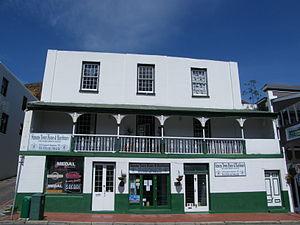
Simon's Town, est une ville et une base navale située en Afrique du Sud dans la province du Cap-Occidental. Baptisée en l'honneur du gouverneur Simon van der Stel, elle est juchée sur les rives de False Bay, au sud-est du Cap au bord de l'océan Atlantique.